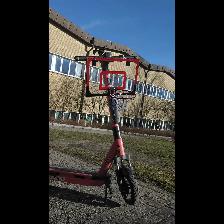
Label: NonHuman